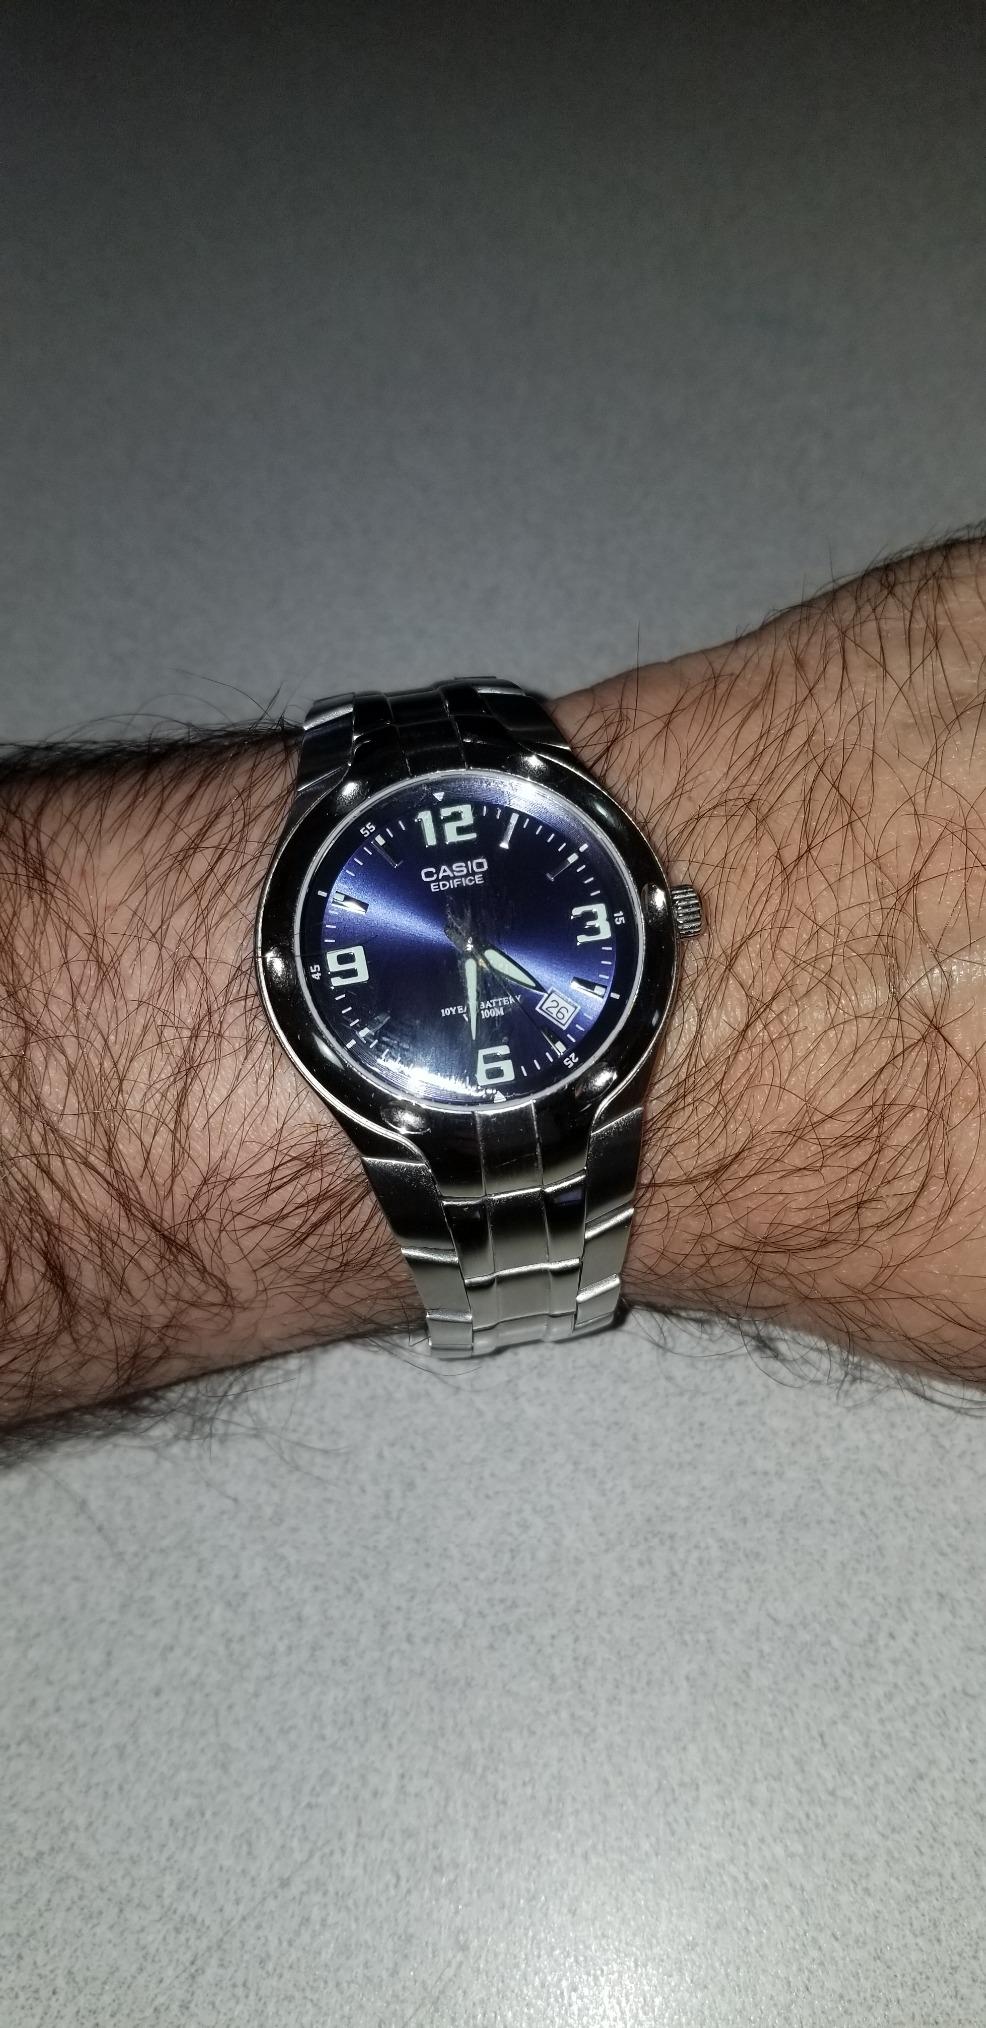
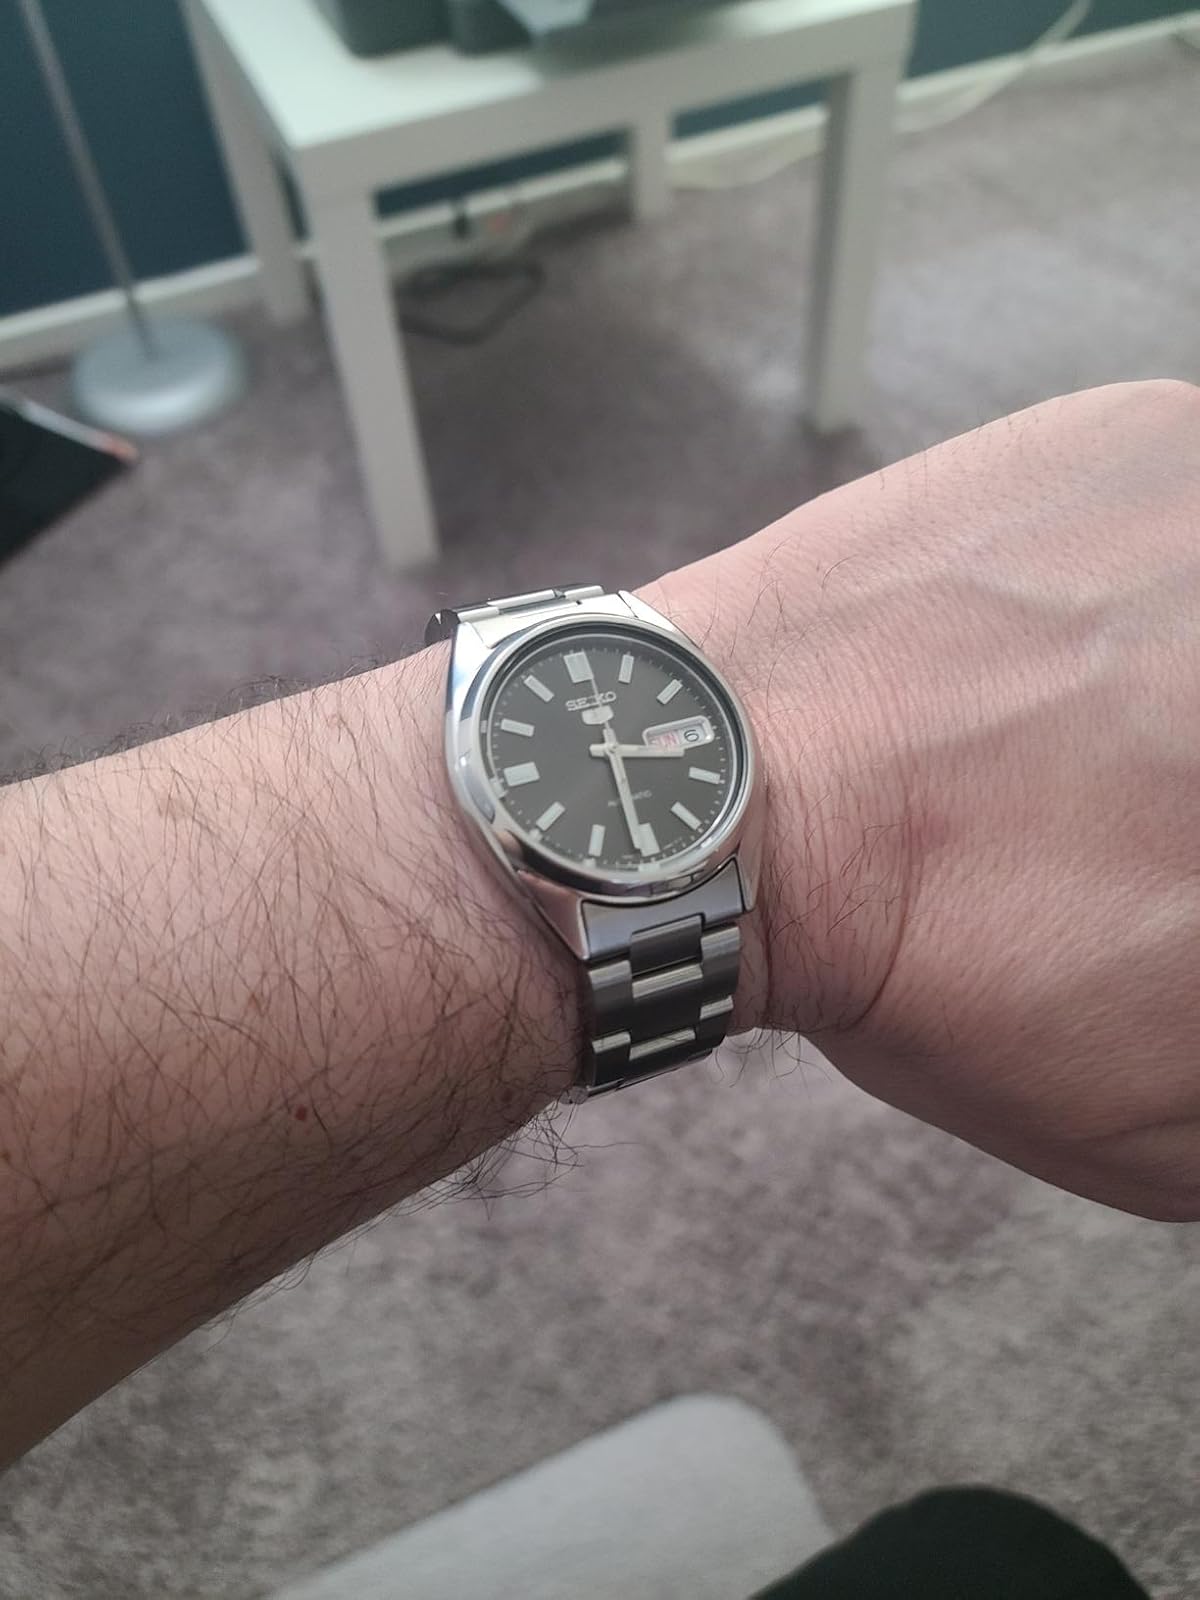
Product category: accessories_watch
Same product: no